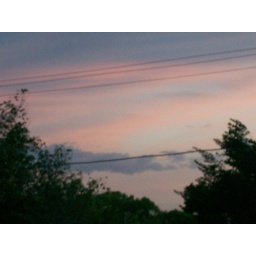
the sky over my house it was so windy it kept changing constantly